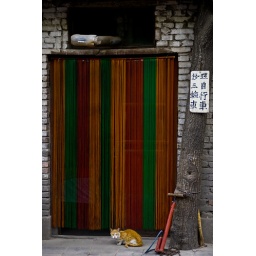
Grey walls with colourful door in a quiet section of Xian